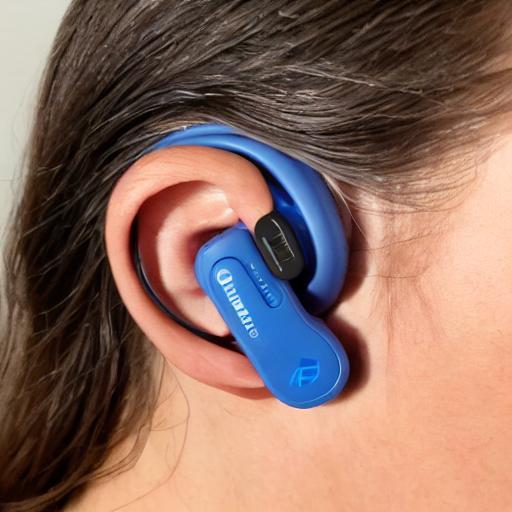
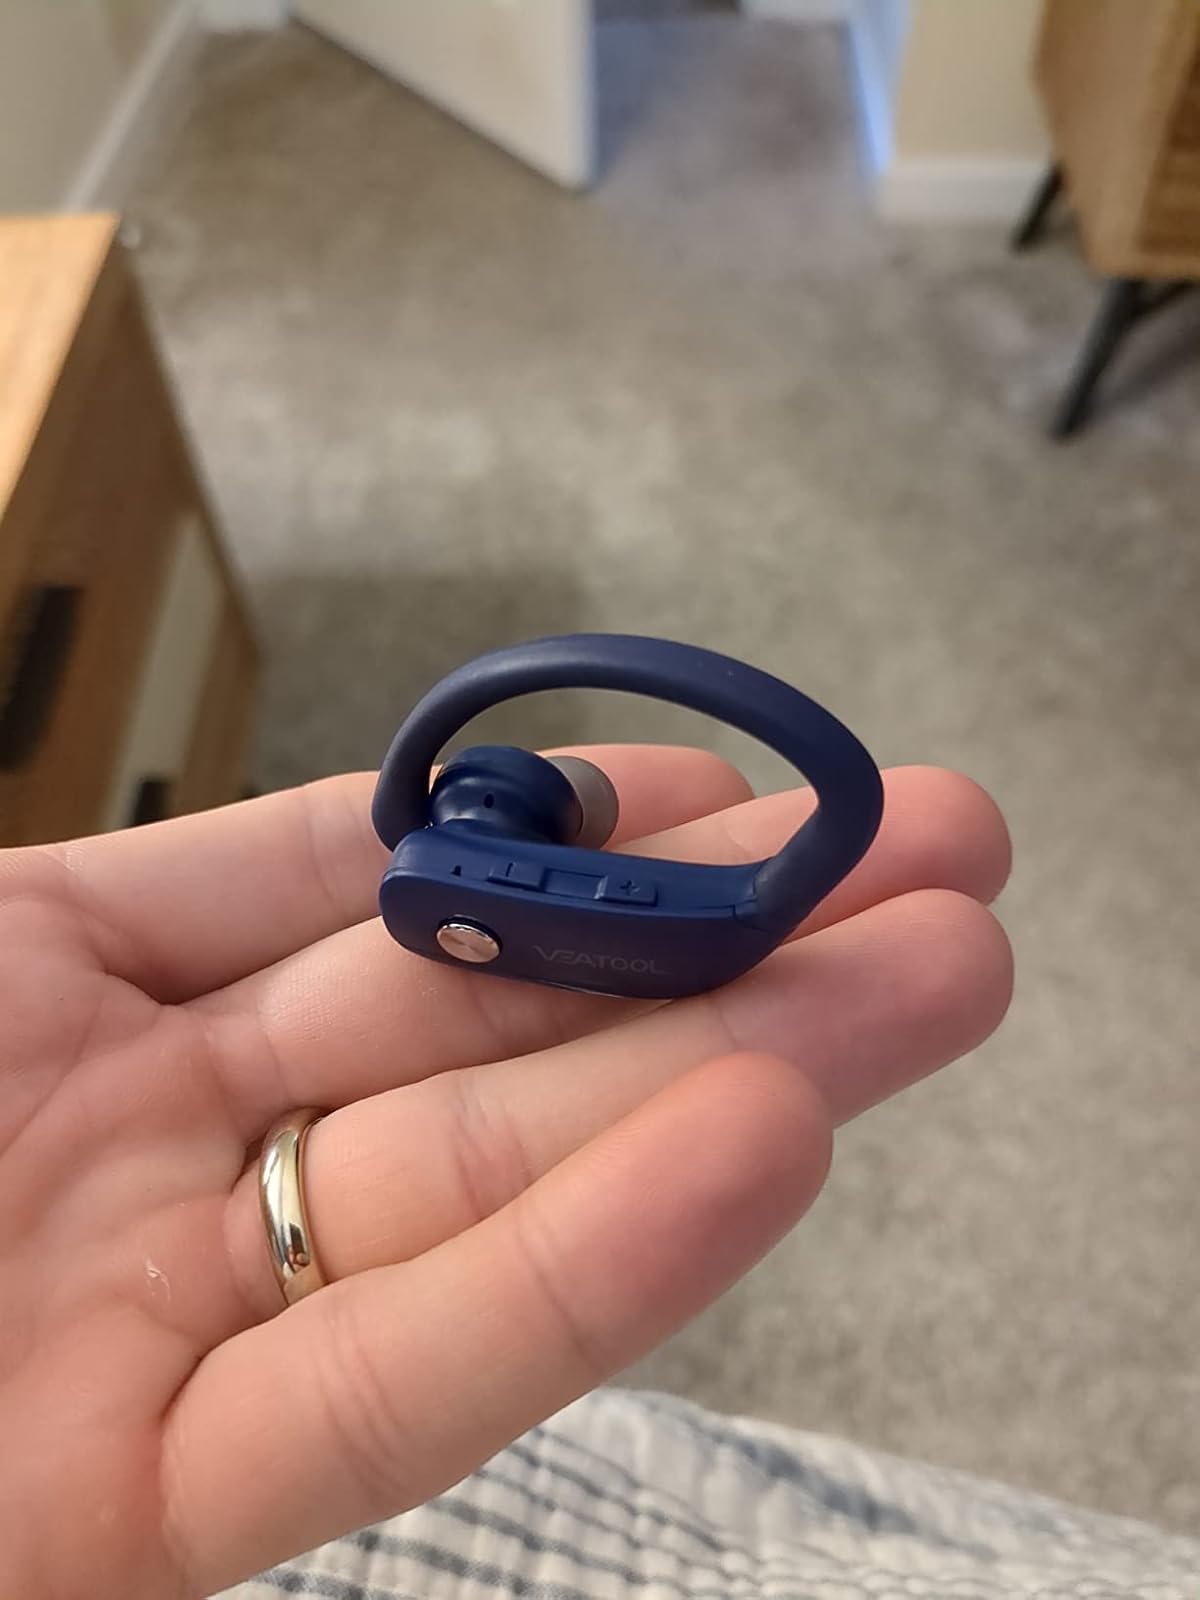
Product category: earbuds
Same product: no